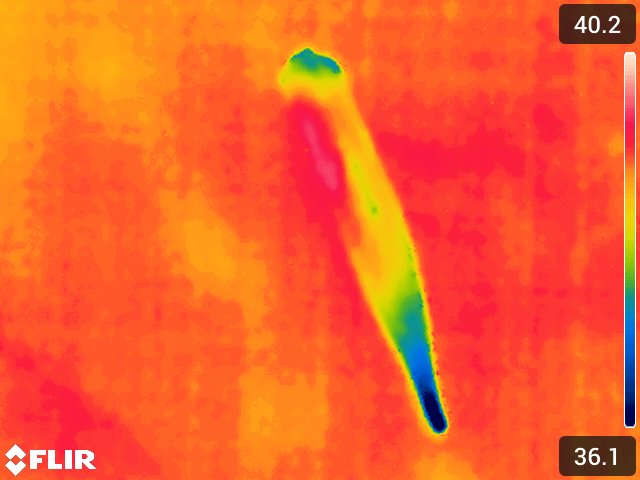
Maturity: over_matured